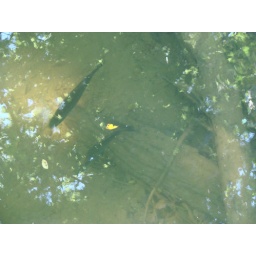
tons of fish were just chilling under the bridge